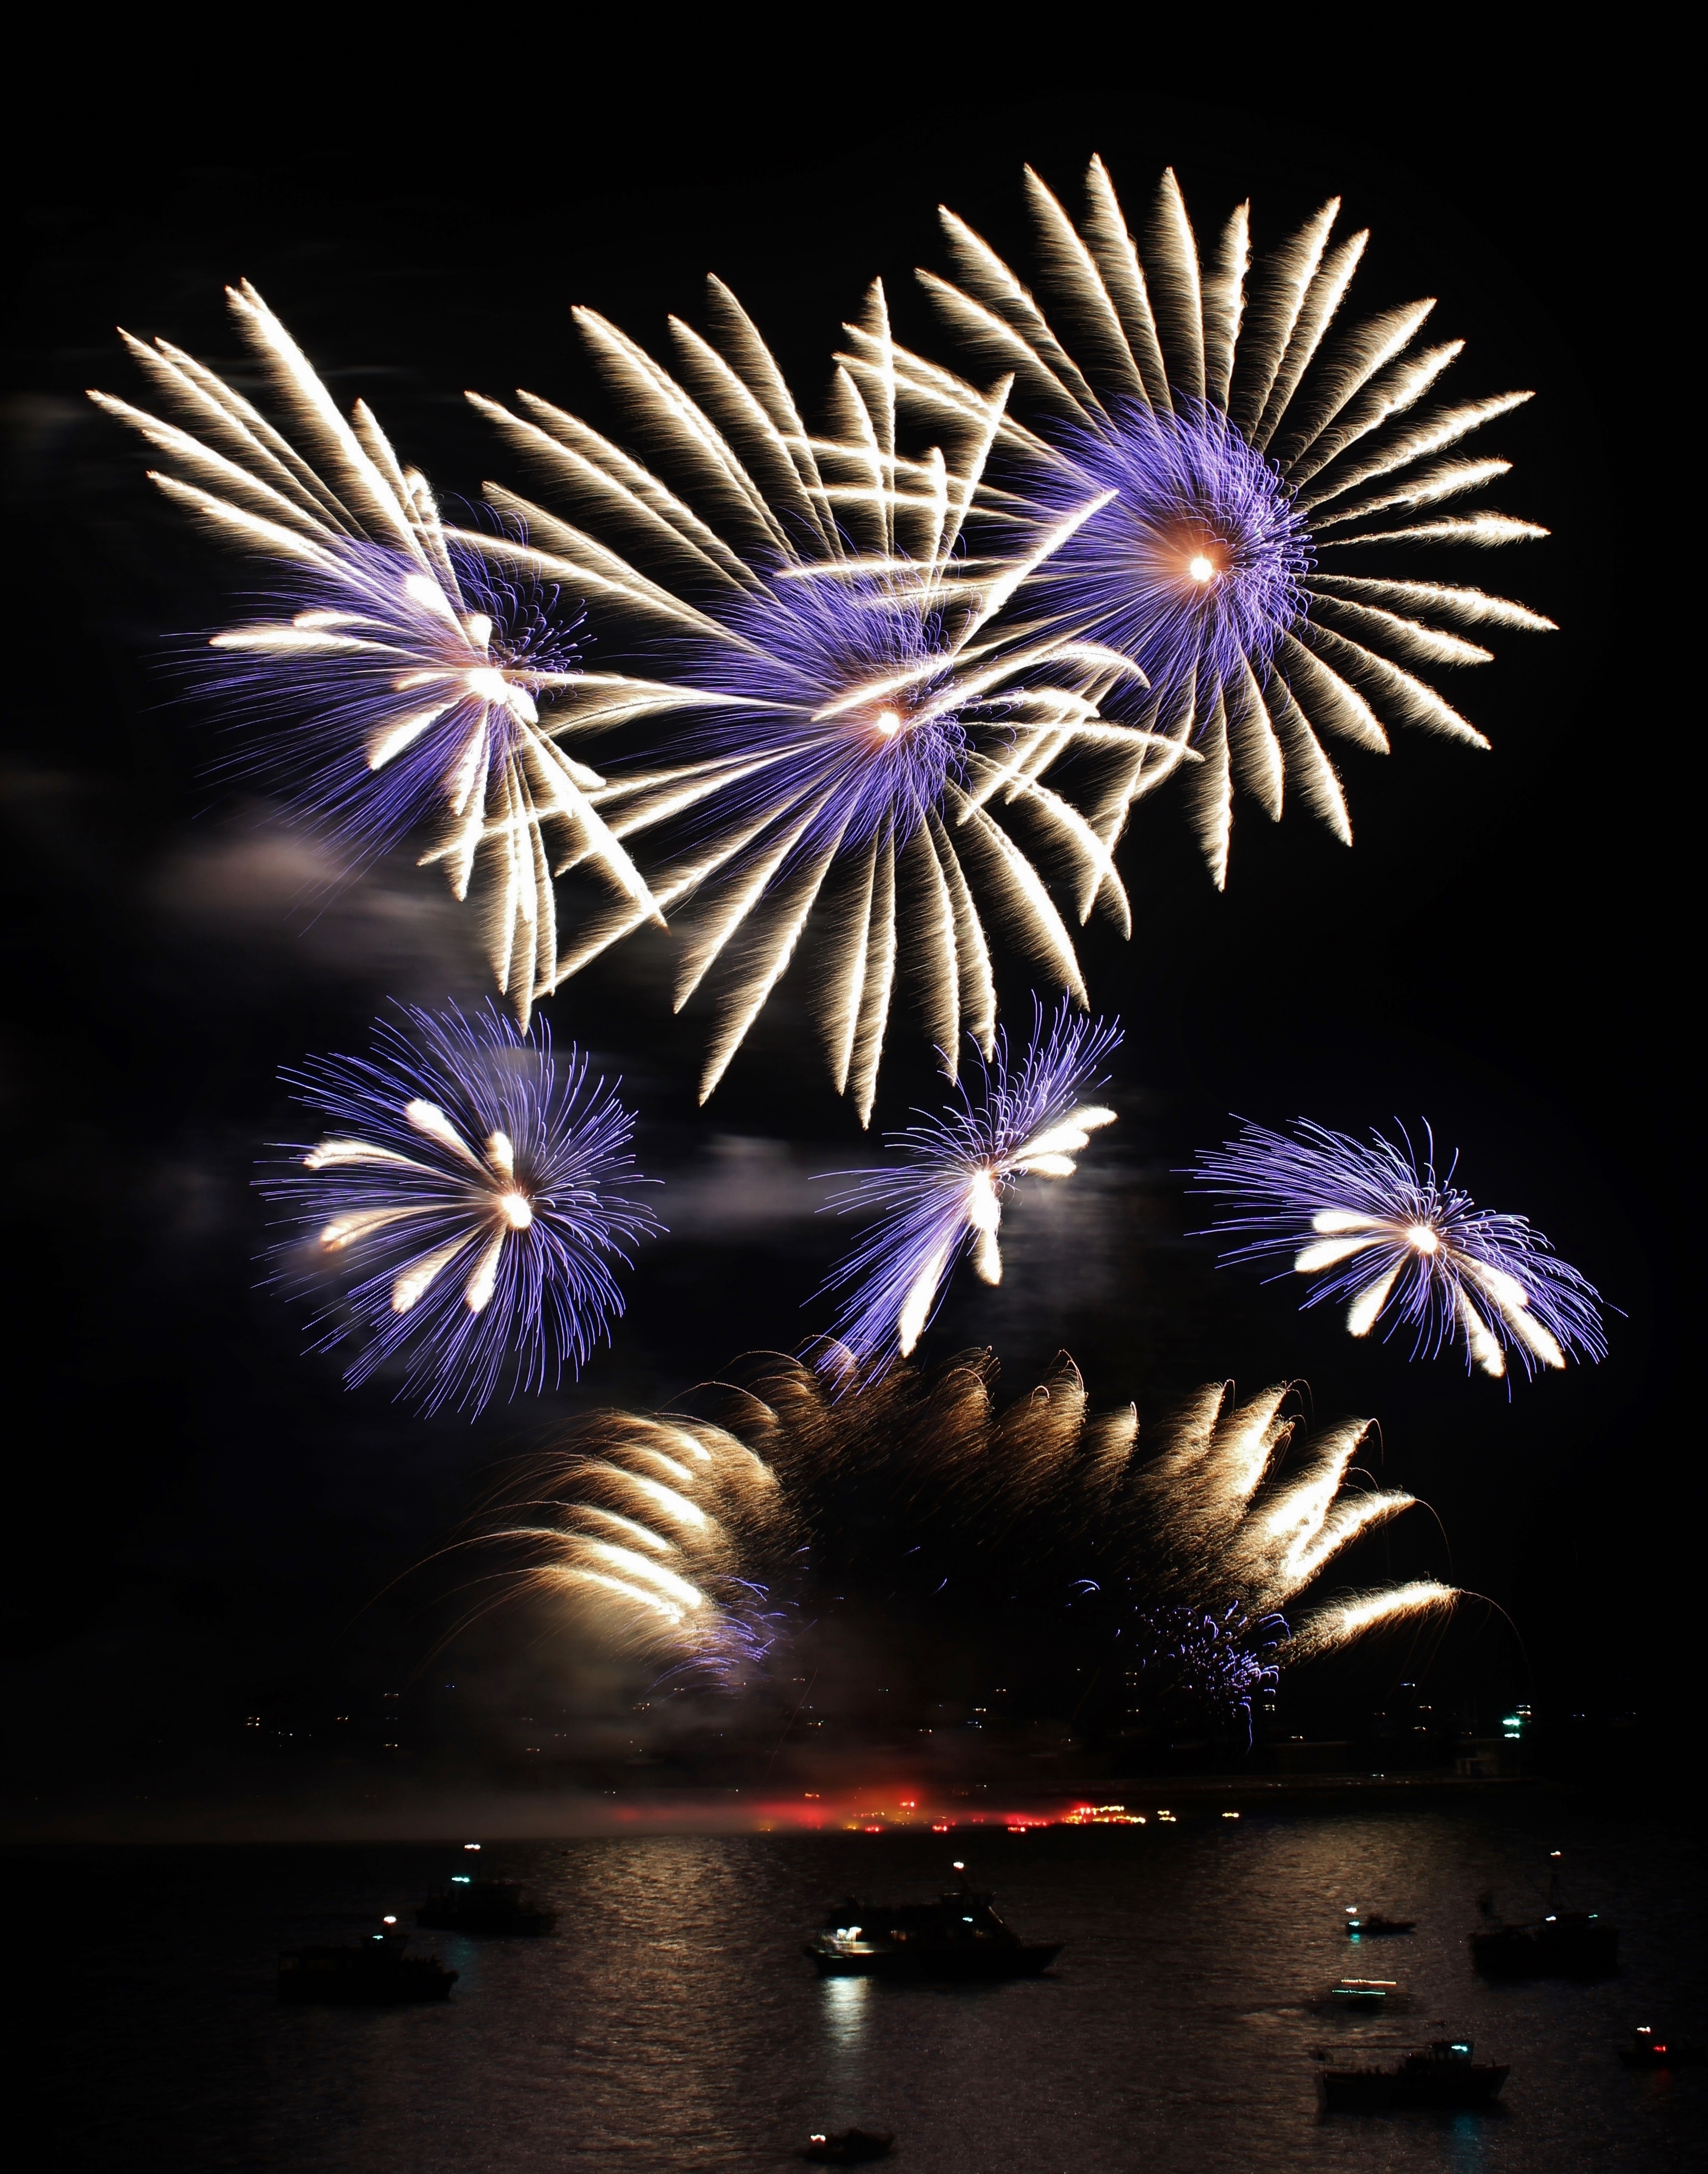
recreation, fireworks, event, november, bang, outdoor recreation